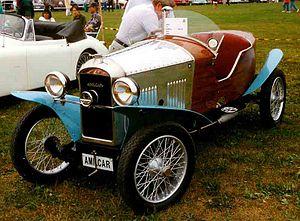
"L'Amilcar C4 est une voiturette conçue pour un usage familial entre 1922 et 1929 par le constructeur français Amilcar. La C4 est l'un des trois modèles présentés par Amilcar au Salon de l'Automobile de 1922; elle se démarque significativement des deux autres types CC et CS par son châssis. En effet, celui-ci s'est vu prolongé et rigidifié en vue d'accueillir une à deux places supplémentaires. La marque ayant pour coutume de proposer à la livraison ses modèles sous forme de châssis-moteur, on trouve cependant au catalogue différentes carrosseries : torpédos, torpédos sport à diverses pointes, conduites intérieures et même une utilitaire appelée ""voiture de petite livraison"".